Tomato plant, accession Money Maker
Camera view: vertical (180 deg); turntable rotation: 270 degrees
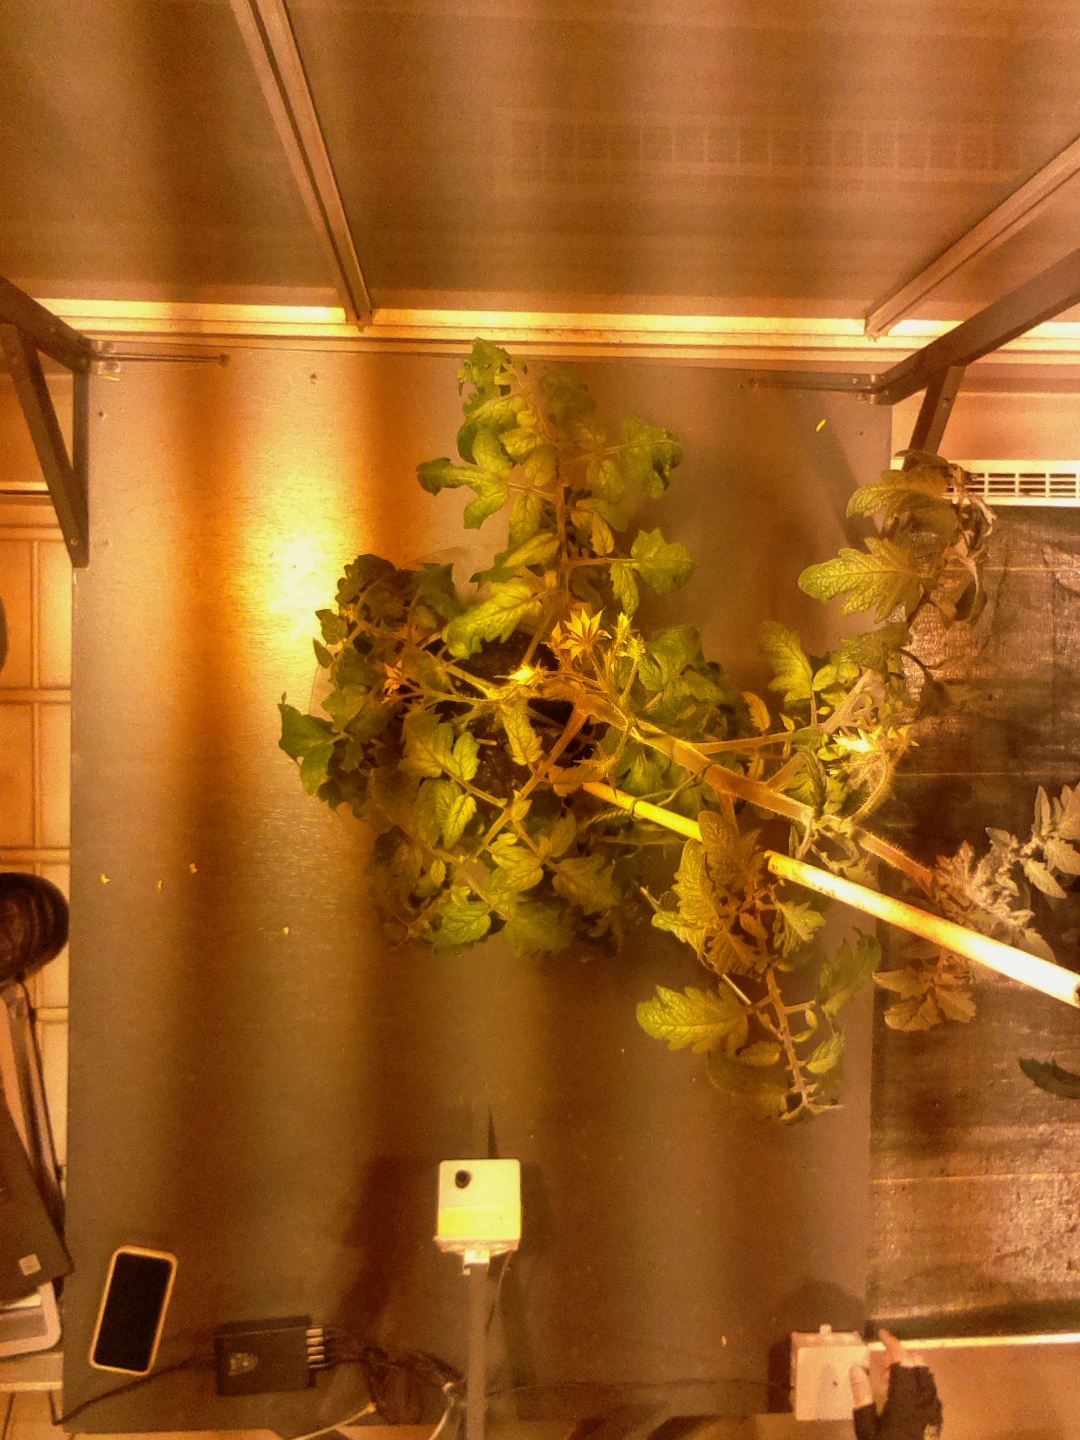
BBCH growth stage 70: Fruits at the main stem or branches visibles